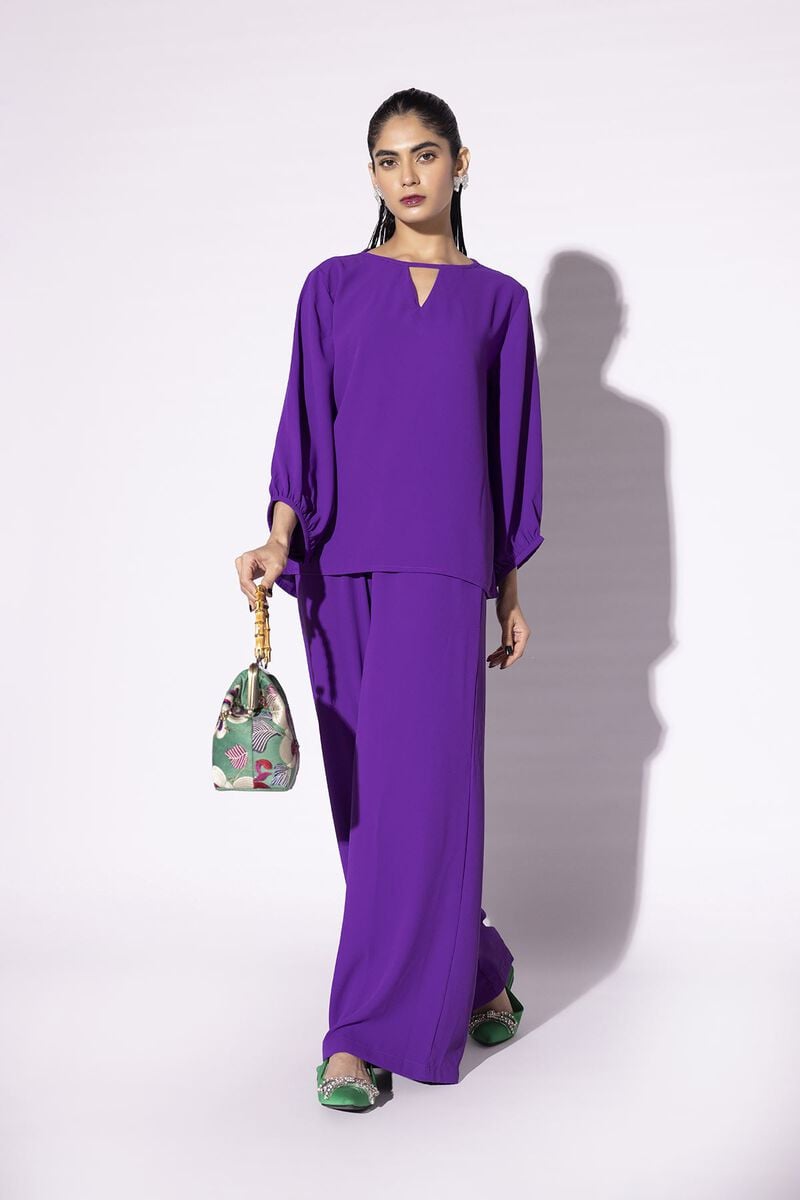
purple karla top